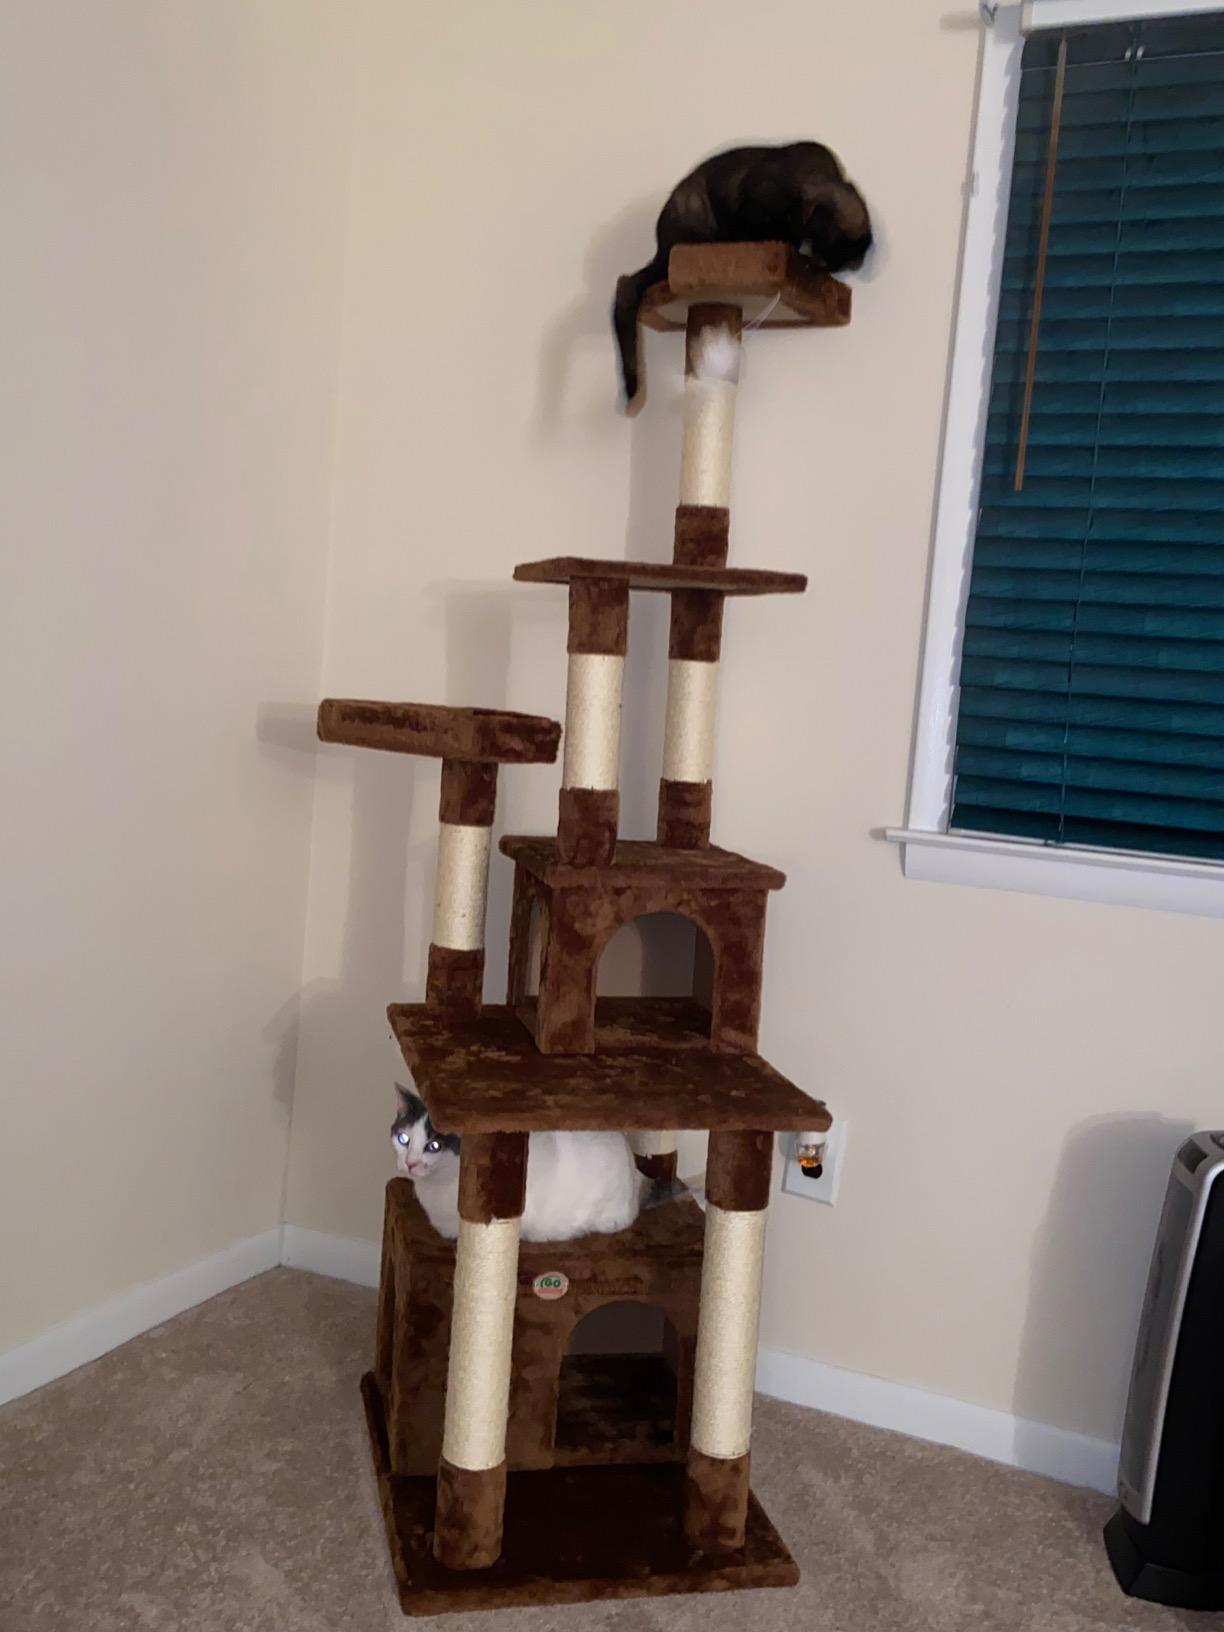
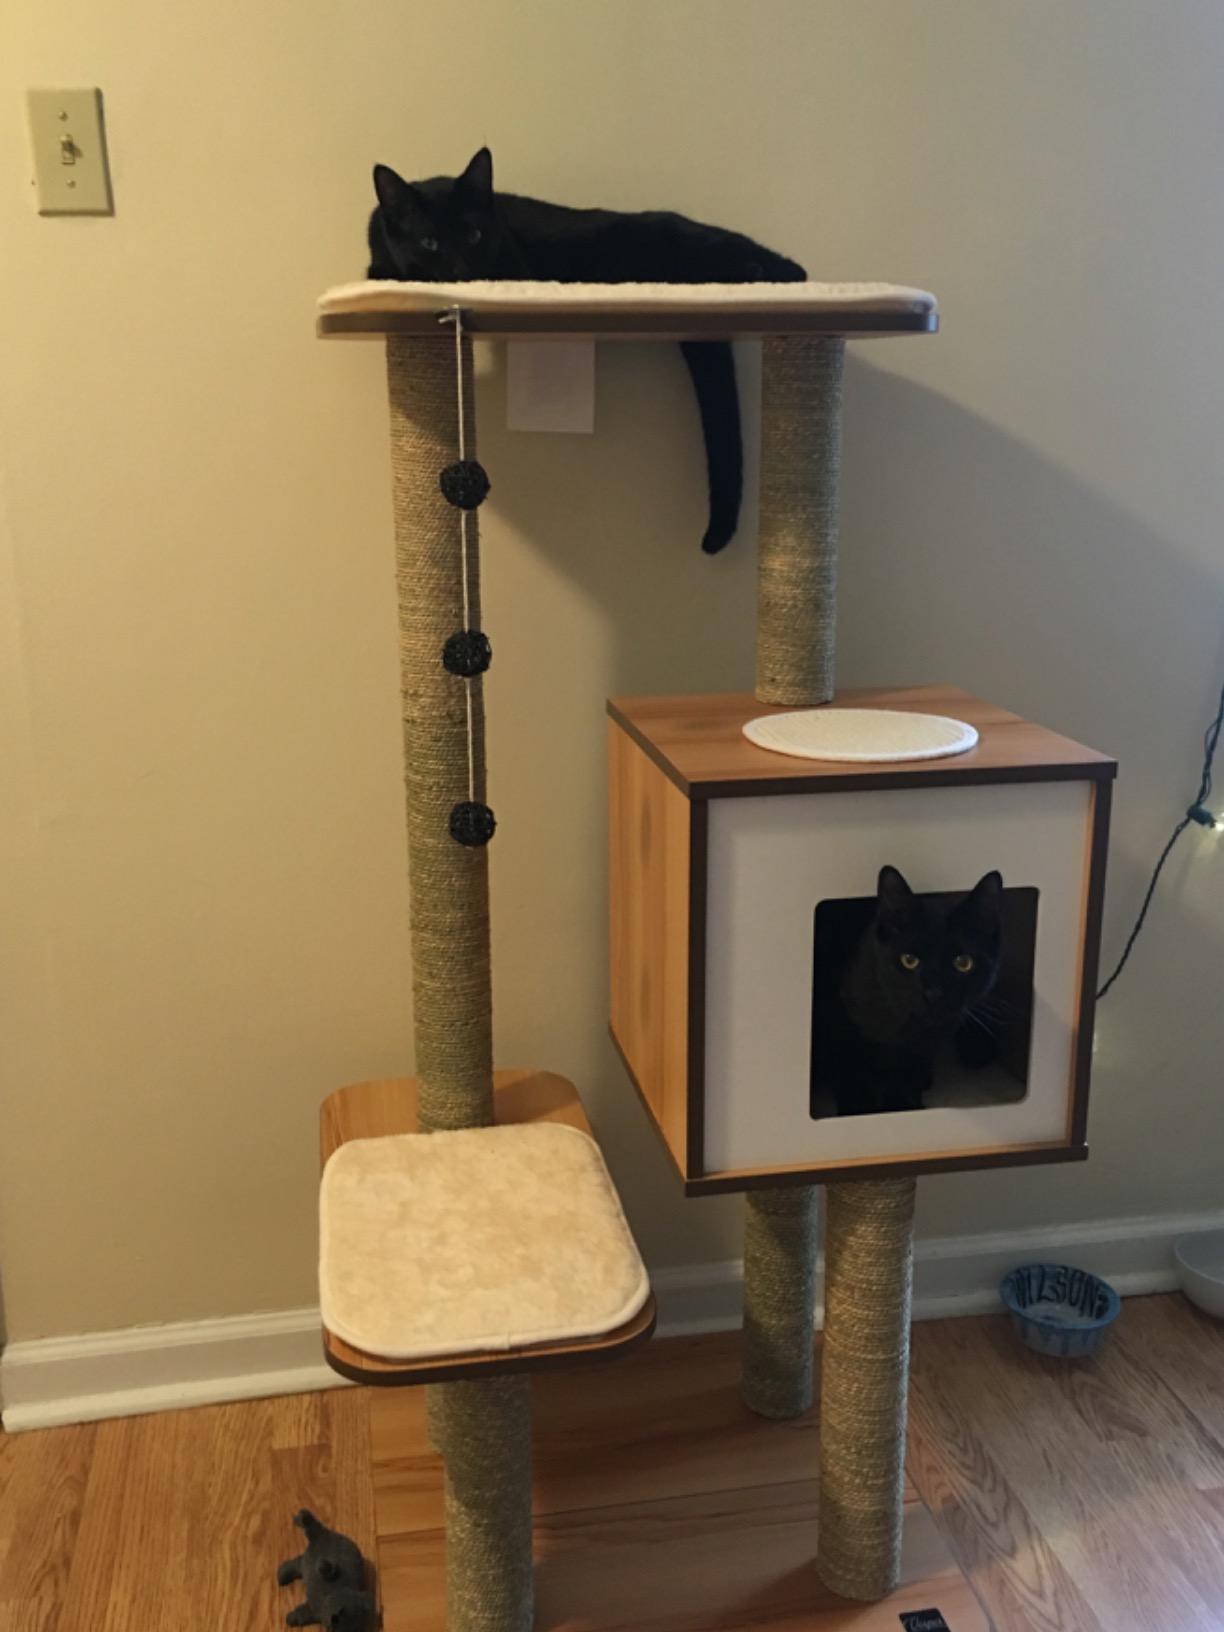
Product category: items_cat tree
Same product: no